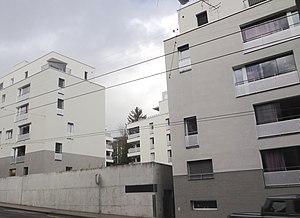
Rue de la Borde à Lausanne
Marc-Henri Collomb est un architecte et professeur d’architecture originaire du canton de Vaud, en Suisse.